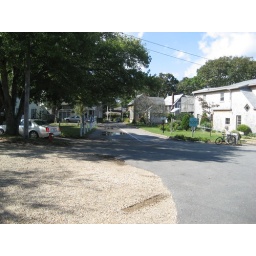
The house is to the right in this picture - you can see John's car backing out.